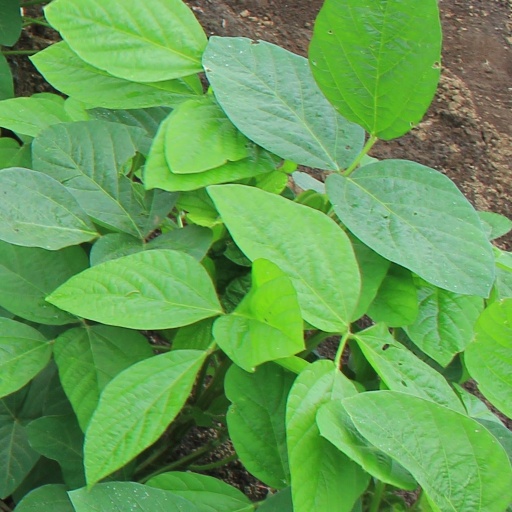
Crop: soybean